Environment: real
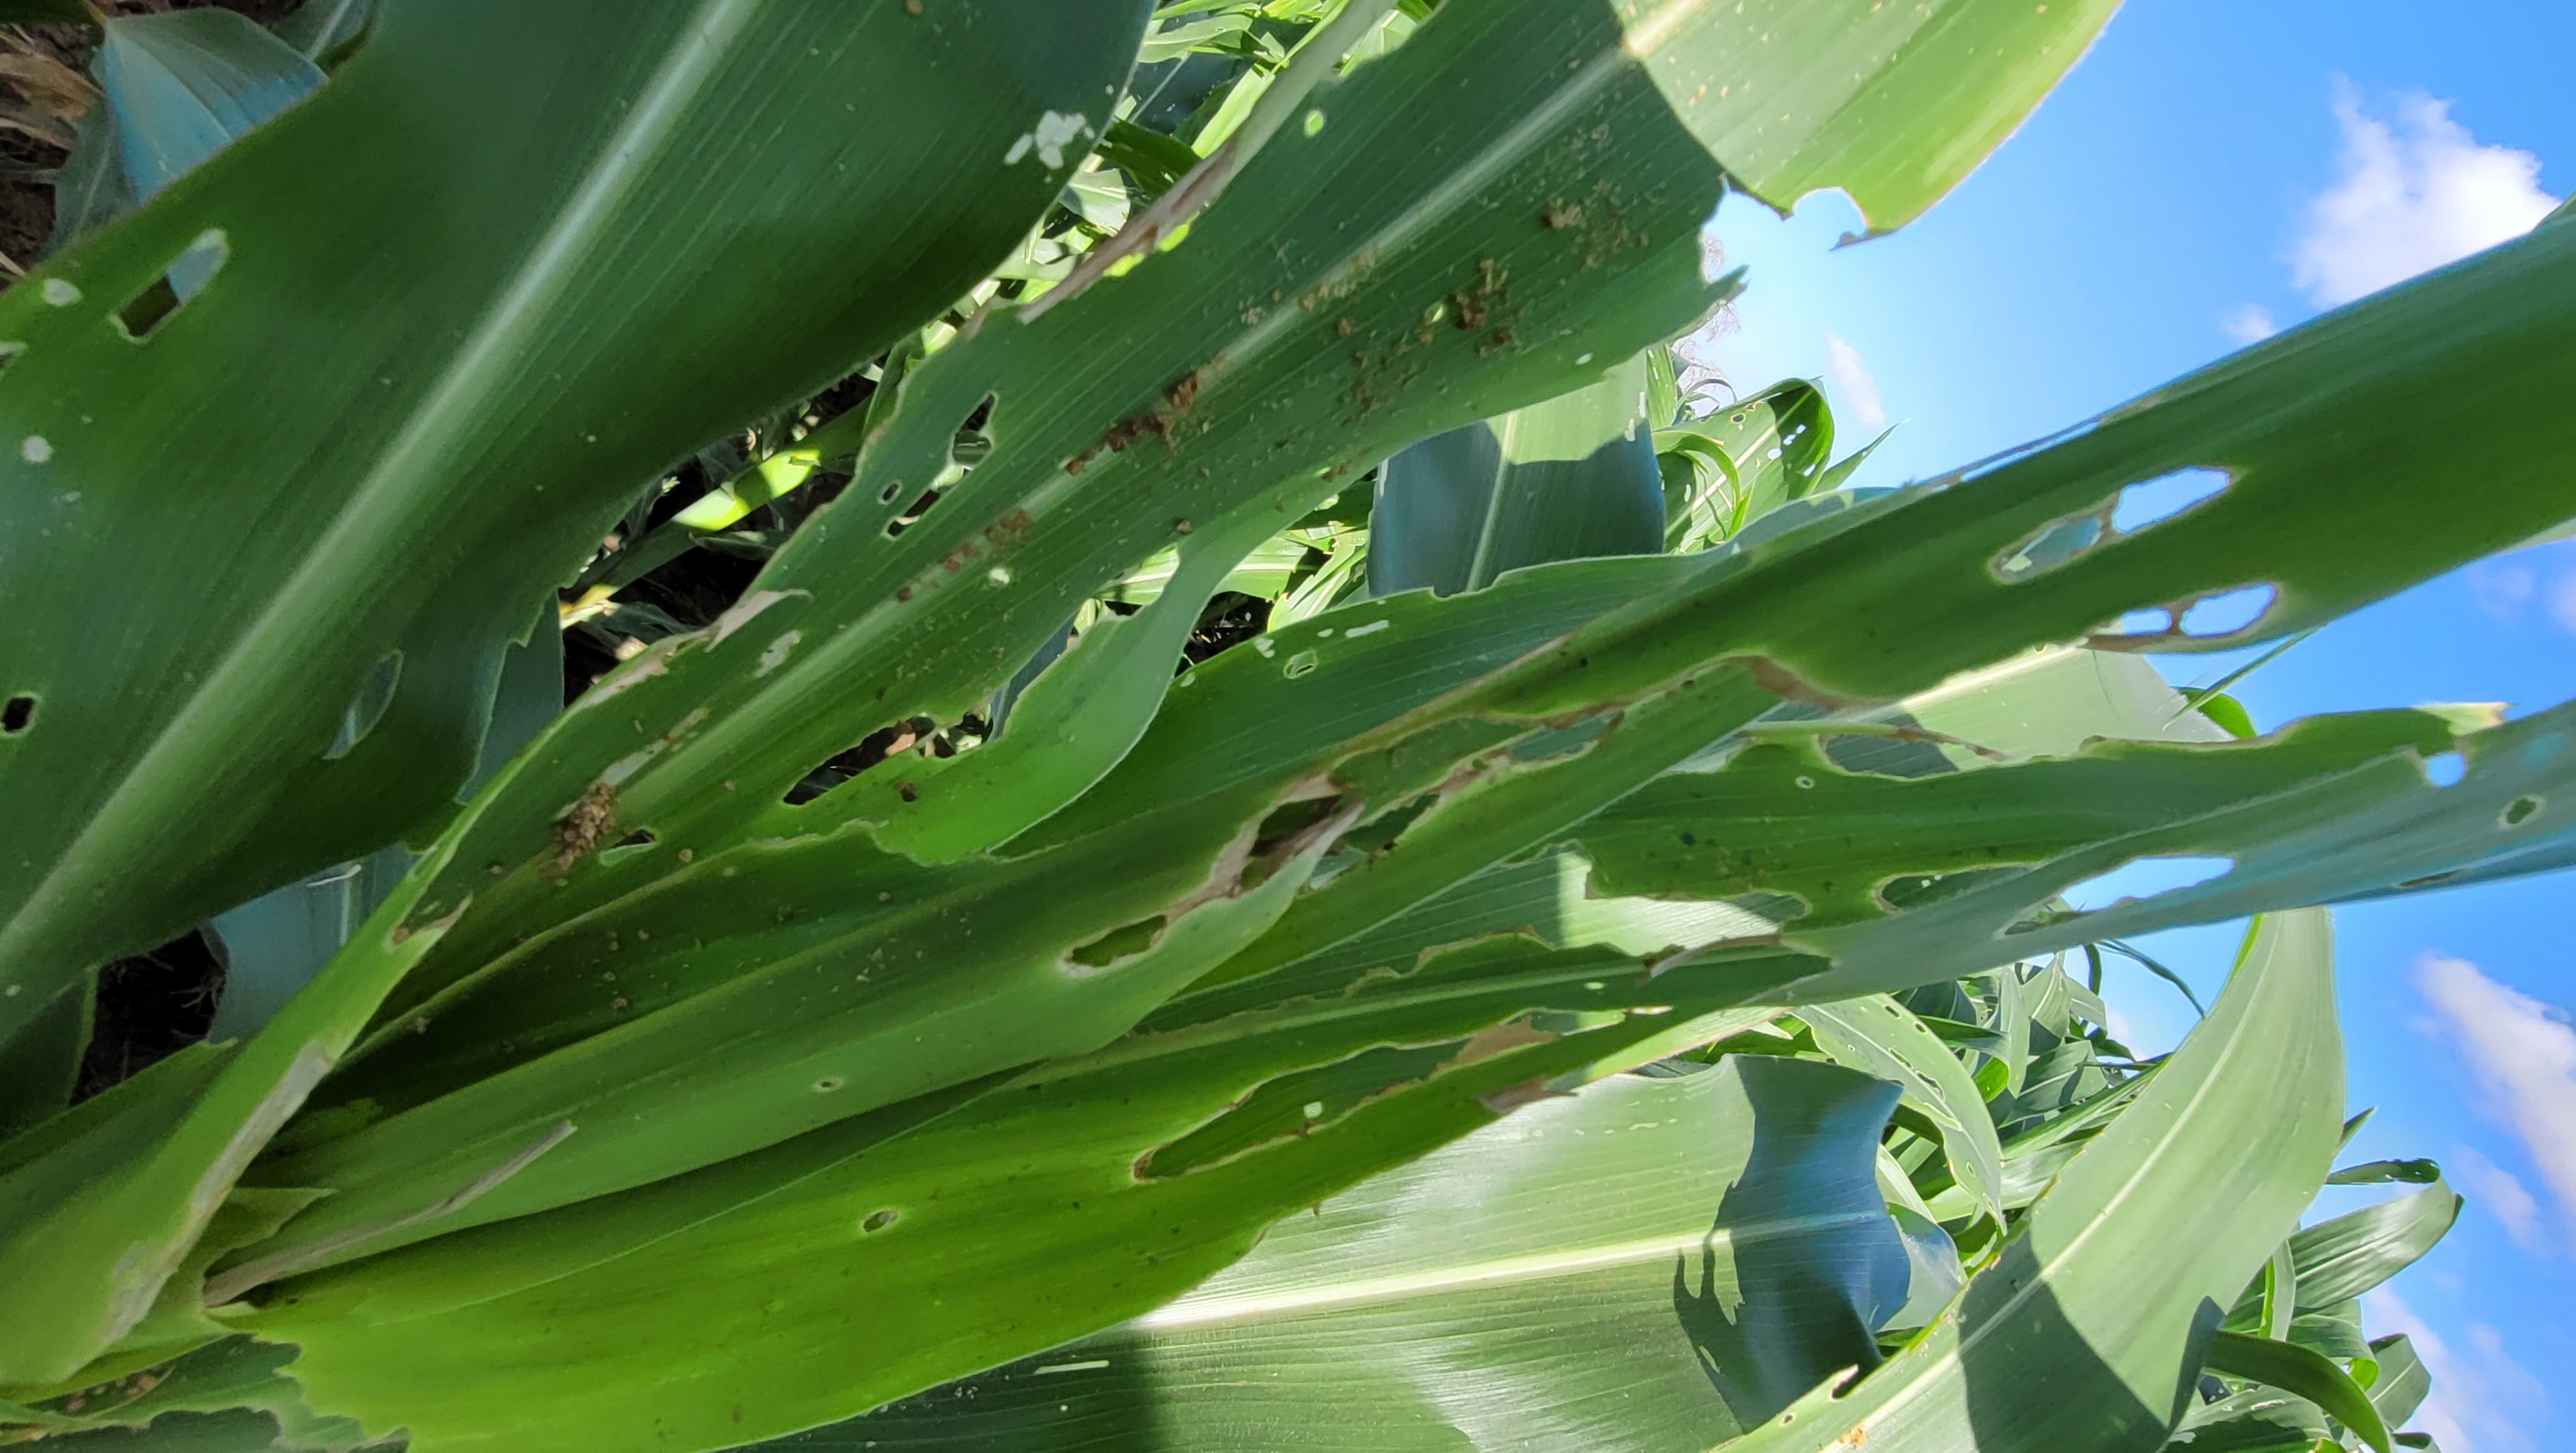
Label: fall_armyworm